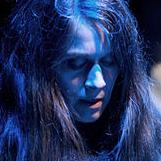
Age: 47